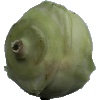
Label: Kohlrabi 1